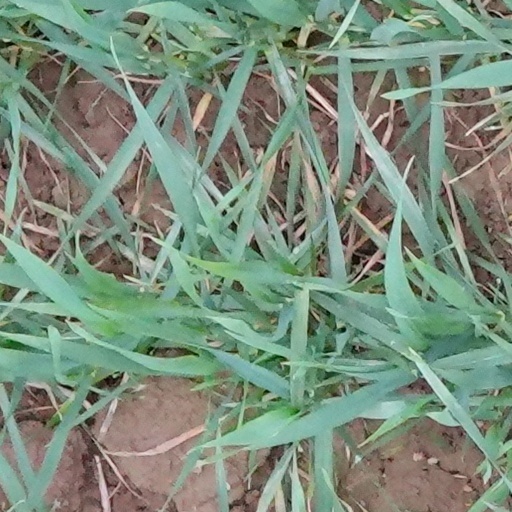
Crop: wheat